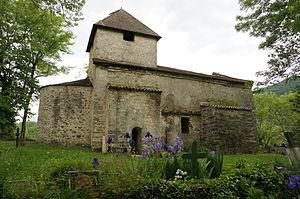
Chapelle Saint-Christophe de Pâquier à Saint-Martin-de-la-Cluze
Saint-Martin-de-la-Cluze est une commune française située dans le département de l'Isère, en région Auvergne-Rhône-Alpes. Ses habitants sont appelés les « Saint-Martinous ».
Cet article recense les monuments historiques de l'Isère, en France.